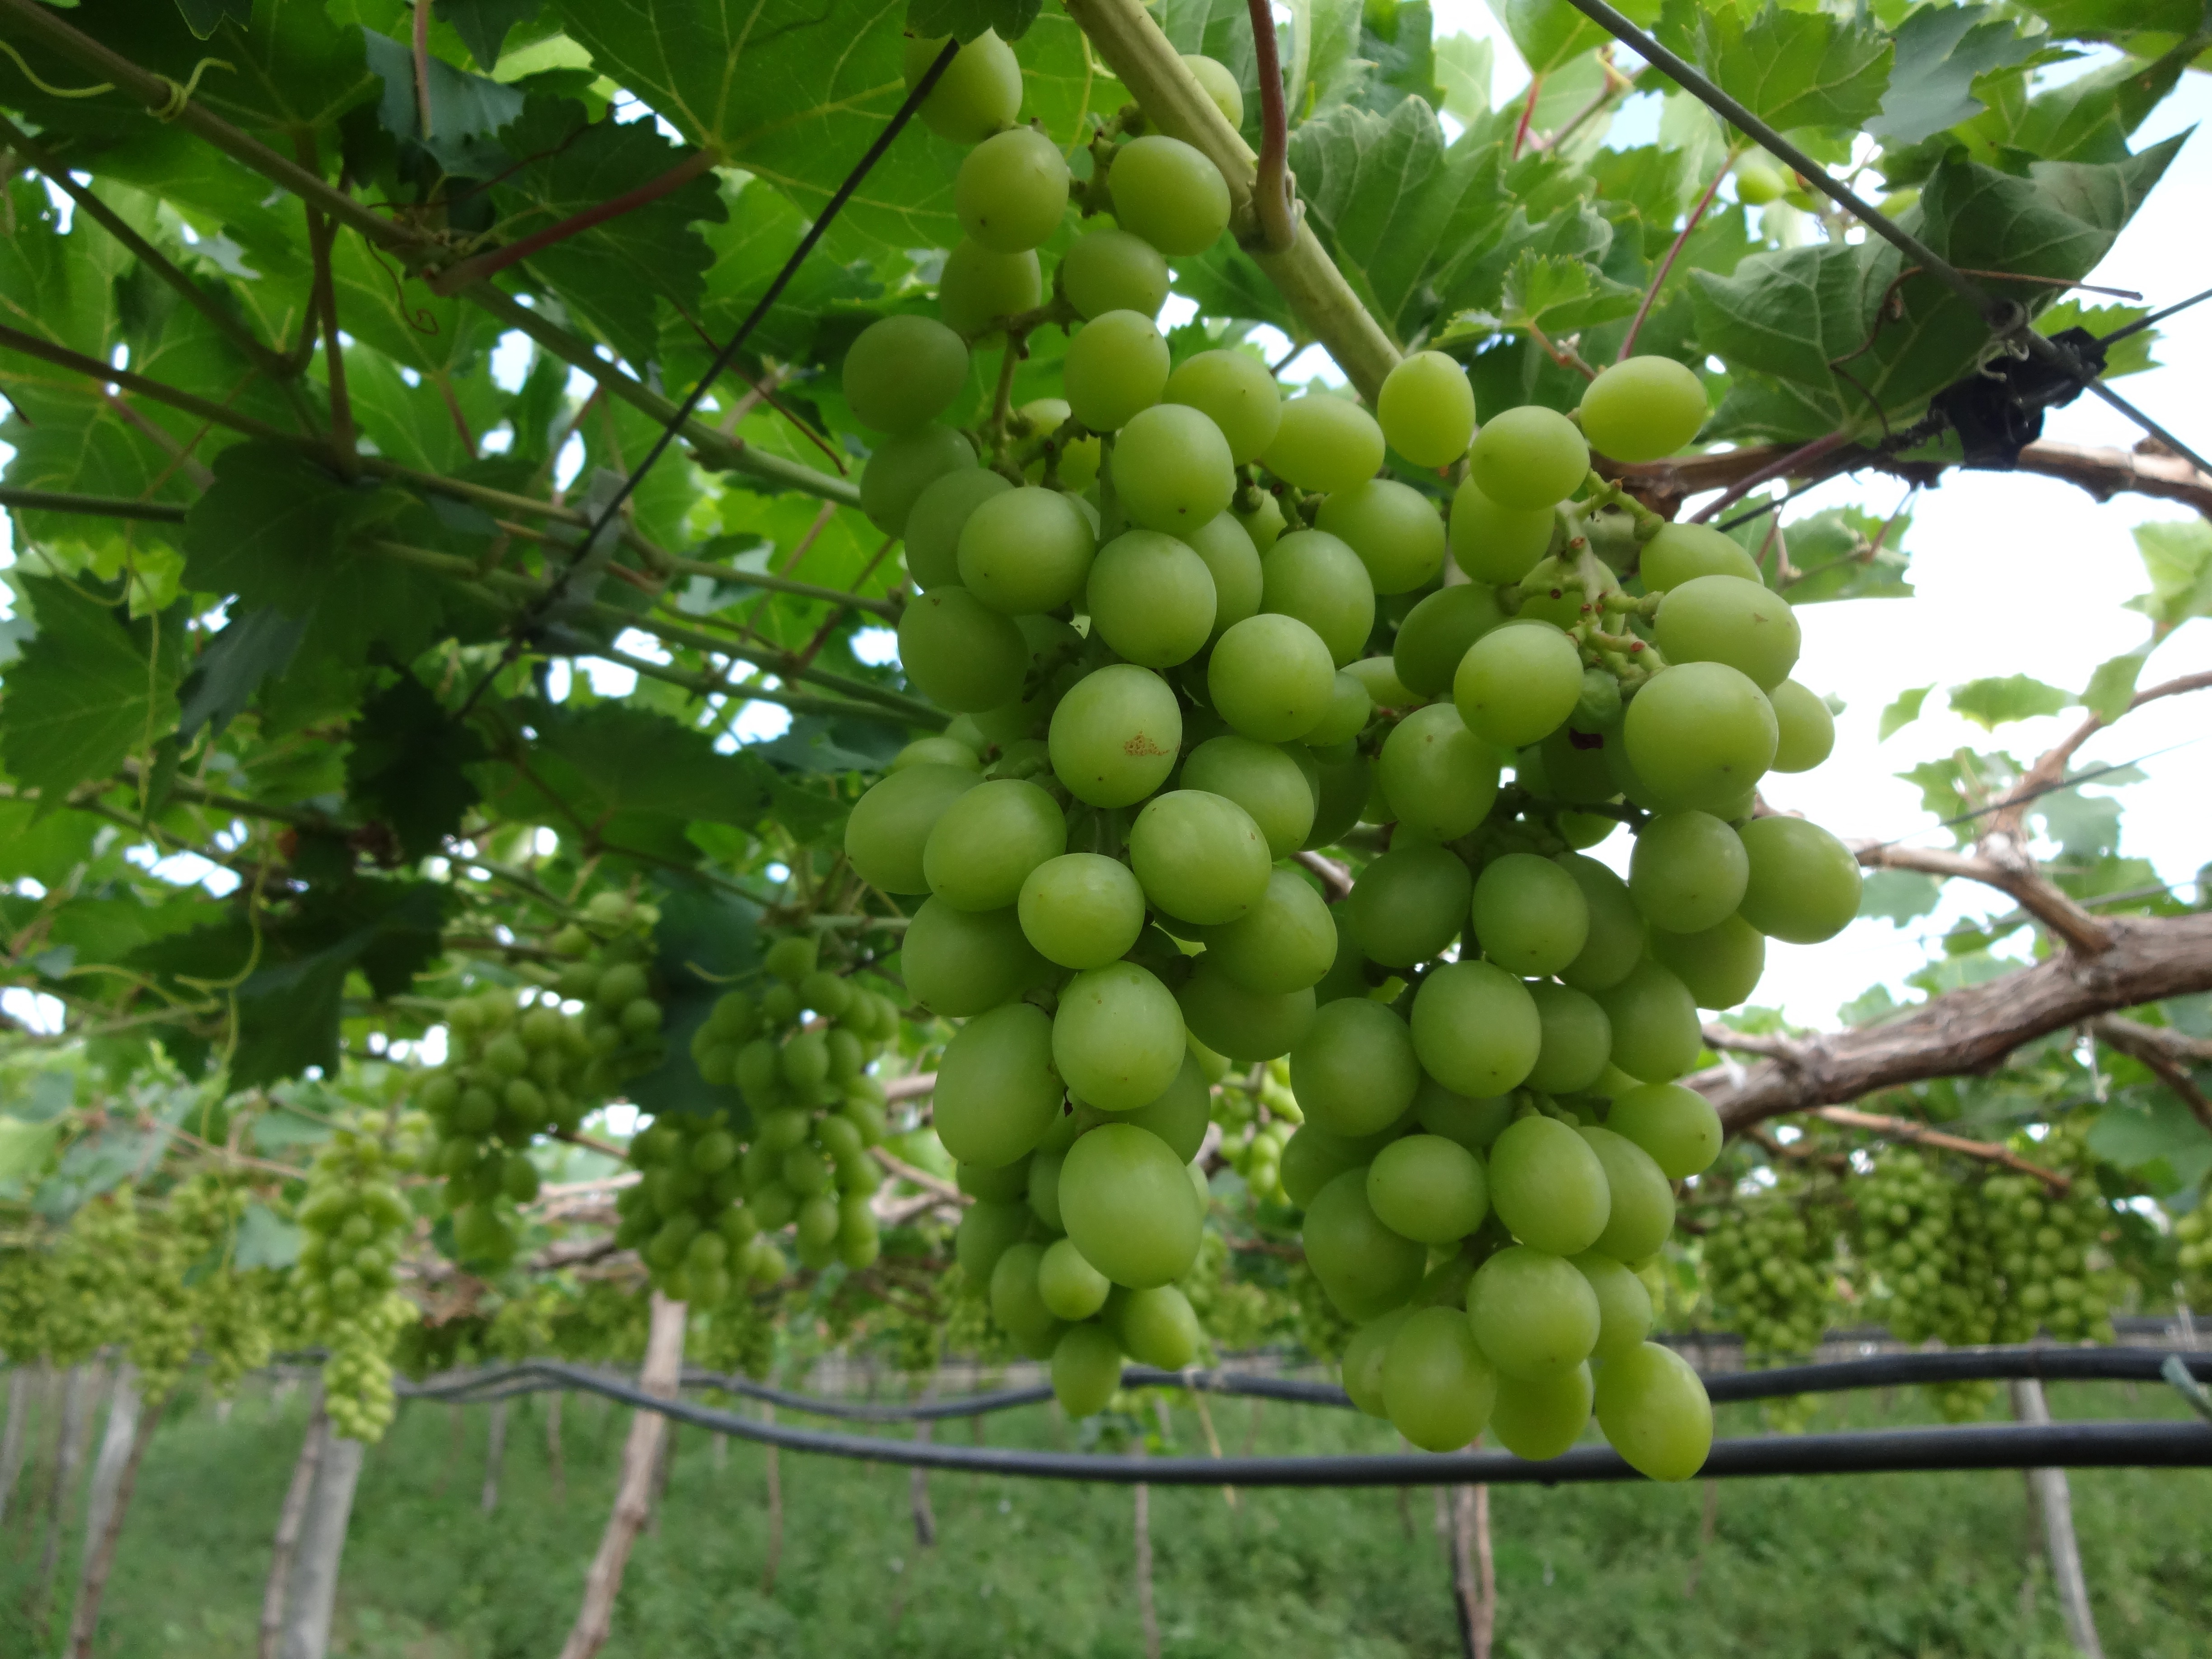
tree, plant, grape, fruit, food, produce, natural, agriculture, fruit tree, grapes, gooseberry, vitis, coccoloba uvifera, sultana, cacho, grapevine family, seedless fruit, baccaurea ramiflora, amazon grape